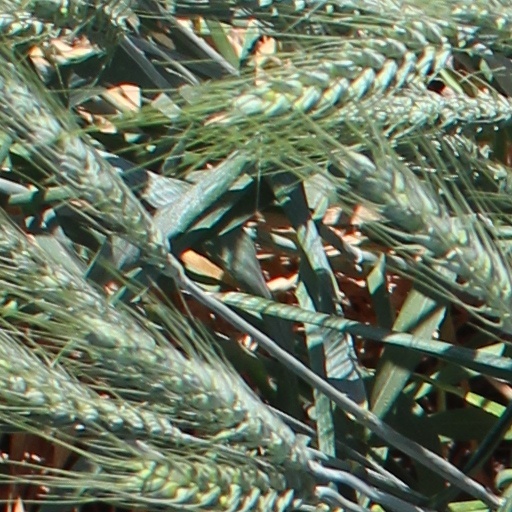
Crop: wheat